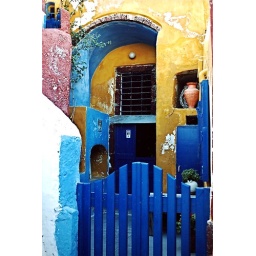
A colorful house in Ia, Santorini.